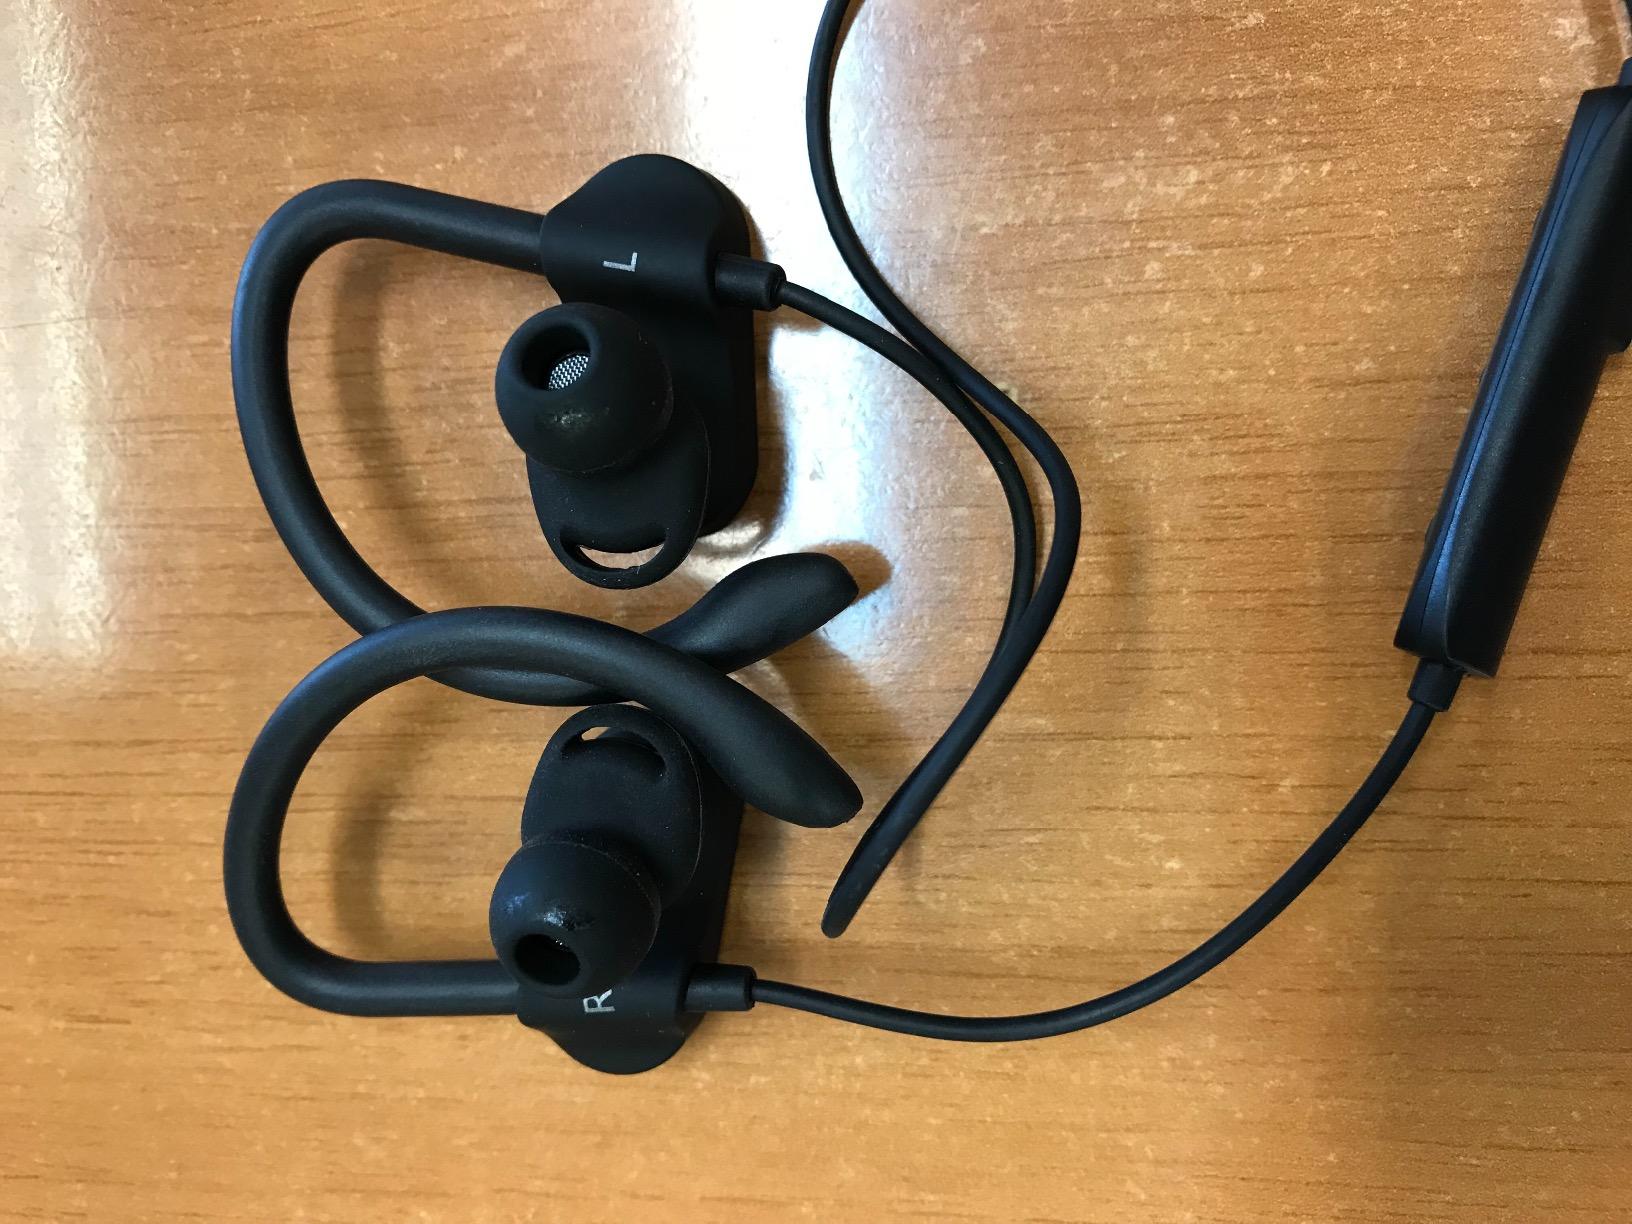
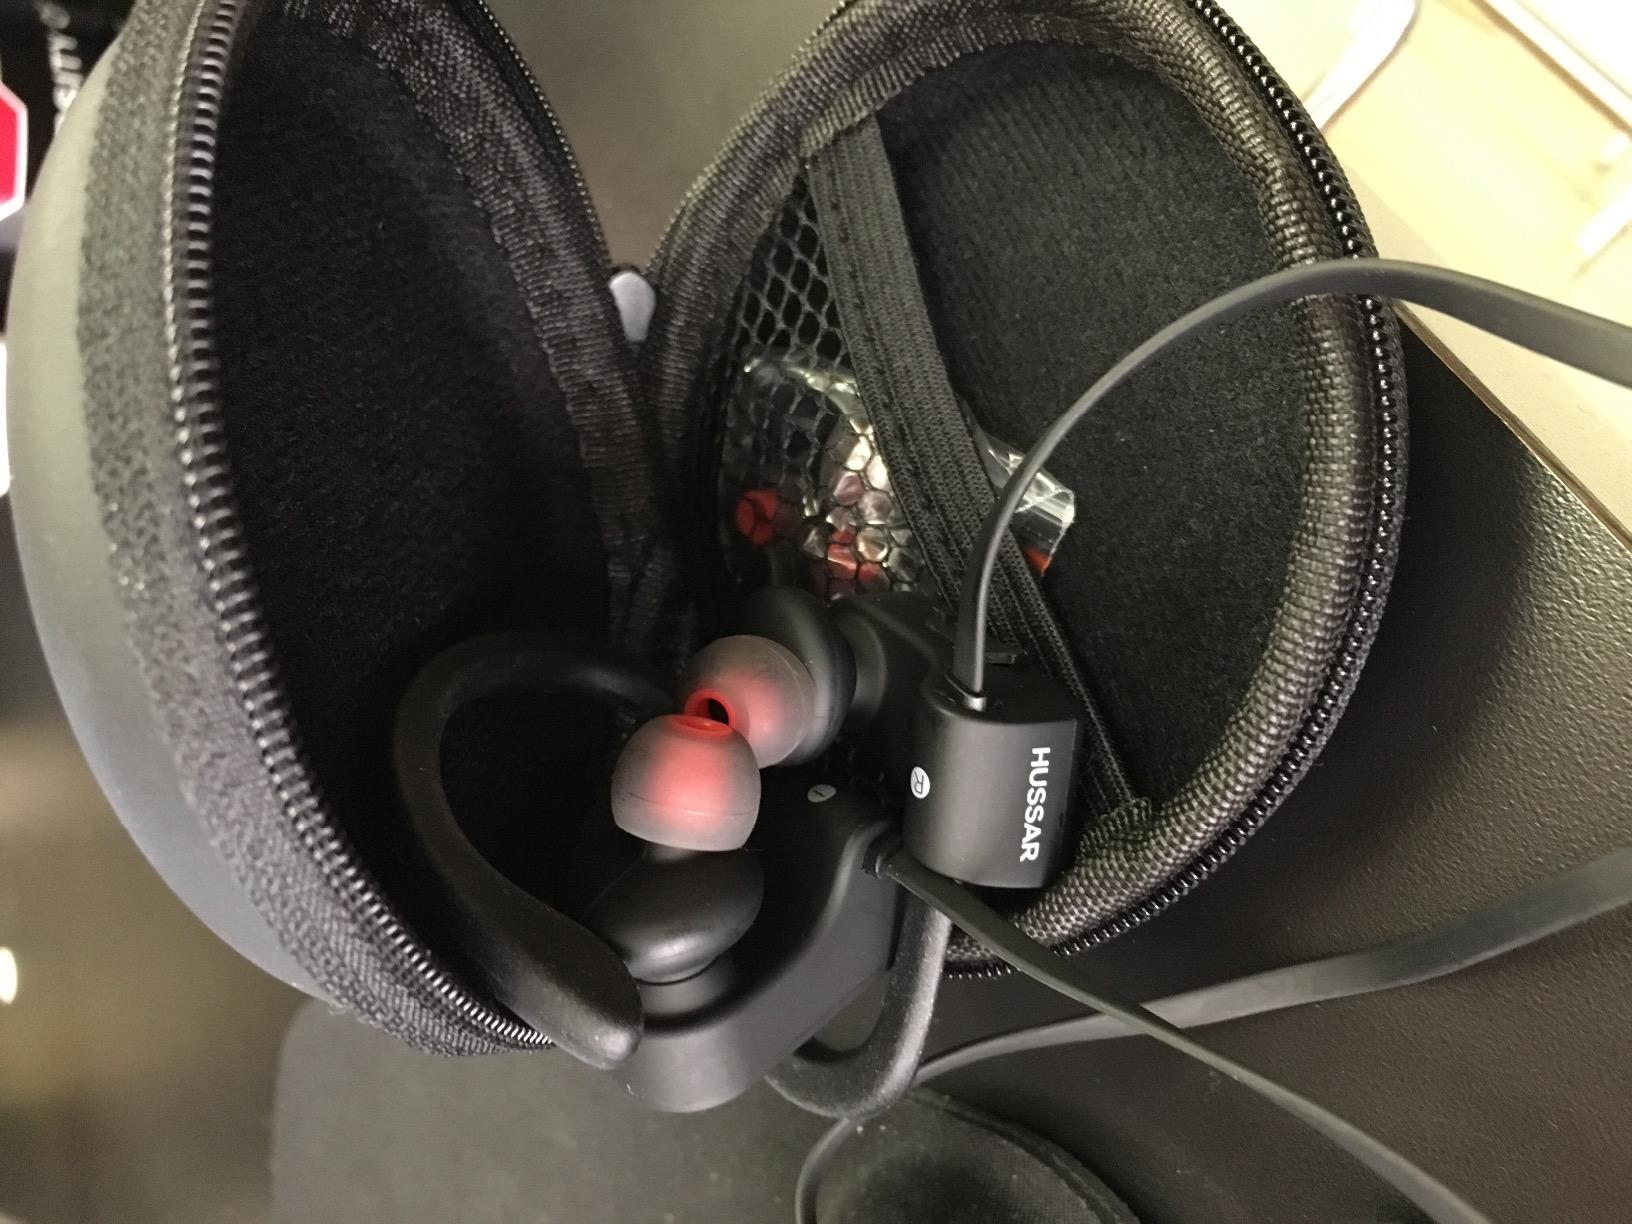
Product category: headphones
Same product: no